Box and Cox (farce)

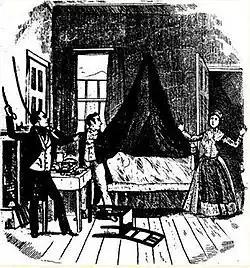
Box and Cox confront Mrs Bouncer; drawing "circa" 1850

Frustrated, Box asks, "Hark ye, sir – can you fight?" Cox answers, "No, sir." Box: "No? Then come on!" Agreeing, however, that they have no quarrel with each other, and that the whole mess is Mrs Bouncer's fault, Box and Cox converse civilly. It emerges that Cox is about to be married to a widow, Penelope Anne Wiggins, a prosperous proprietress of bathing machines at Margate and Ramsgate. Box is astonished, as he too had once been engaged to Mrs Wiggins, but, he reveals, he had struck on an ingenious plan to escape her clutches: he had pretended to commit suicide by drowning. Cox is equally reluctant to marry her. The two argue about which of them is obliged to do so, and eventually they call for pistols. When Mrs Bouncer goes to bring them, Cox cries, "Stop! You don't mean to say ... that you keep loaded fire-arms in the house?" "Oh, no", says Mrs Bouncer, "they're not loaded". Cox: "Then produce the murderous weapons instantly!" Meanwhile, the two agree to cast dice; the loser must marry Penelope Anne. Both have loaded dice, and at each successive throw they continue to throw sixes. The dice are then changed for shillings. At every toss each man's coin lands on heads, as both contestants are using double-headed coins.